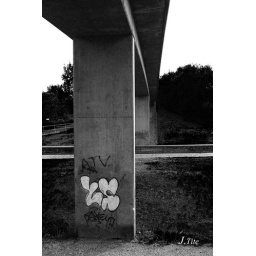
A bridge over looking a road in Bradley Stoke Black &amp;amp; White